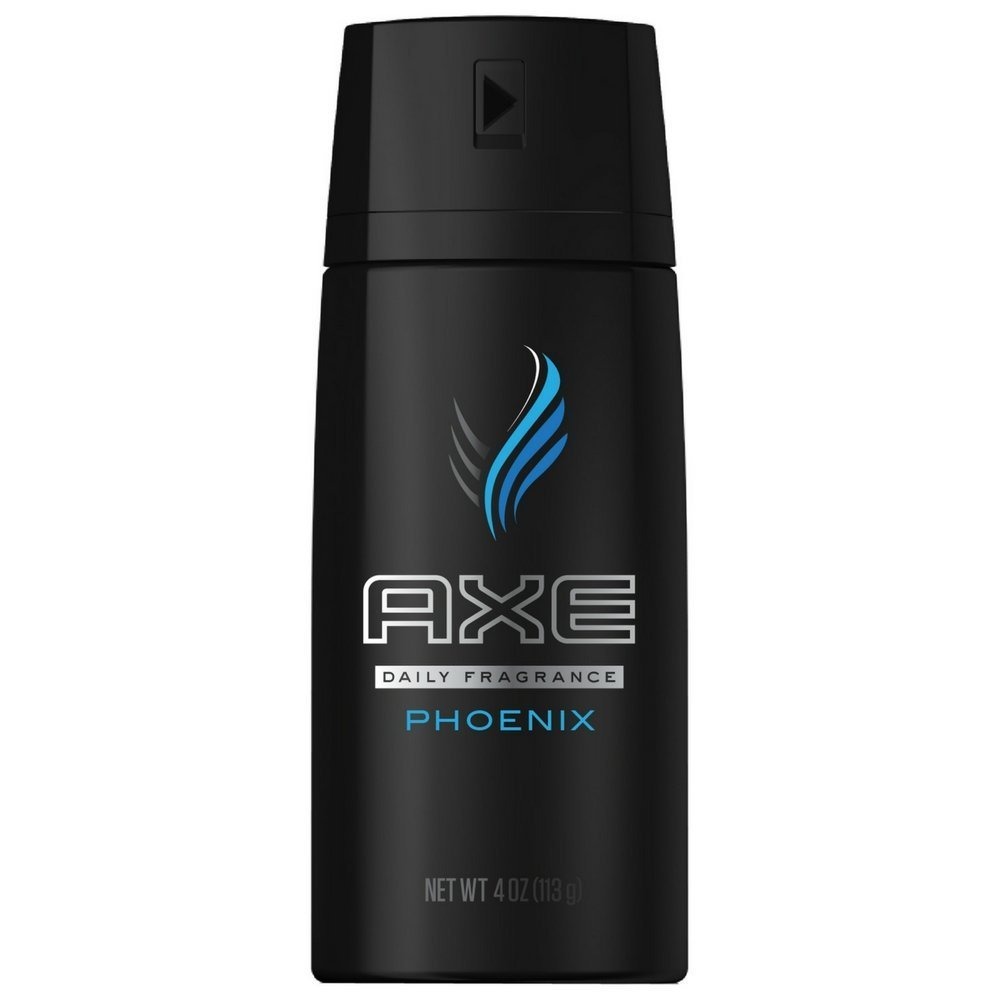
Item Name: Axe Phoenix Daily Fragrance 4 Oz (Pack of 12)
Value: 48.0
Unit: Ounce

Price: 7.79